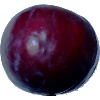
Label: Plum 2